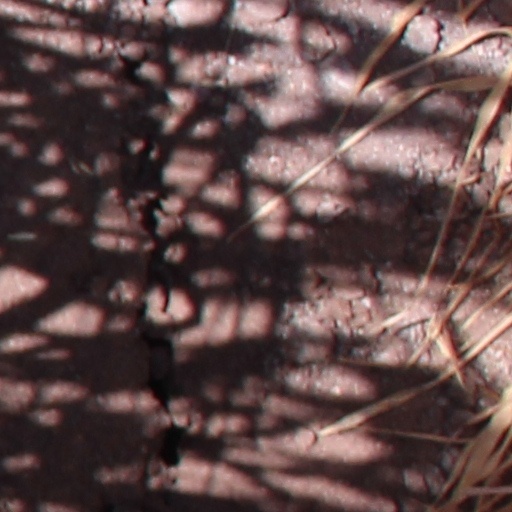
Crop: wheat